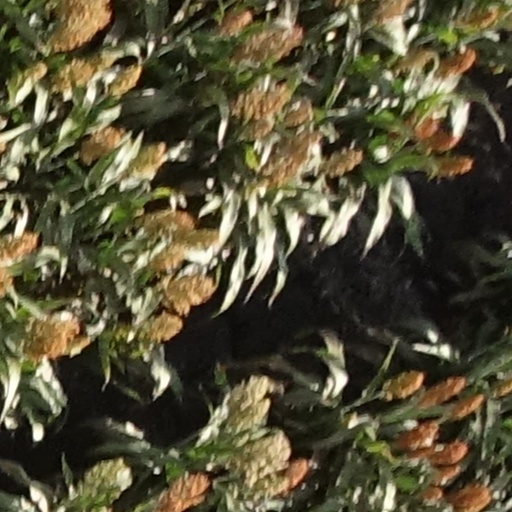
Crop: sorghum